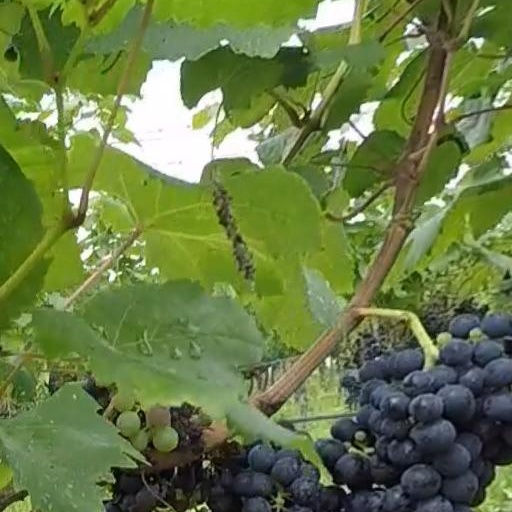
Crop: grape